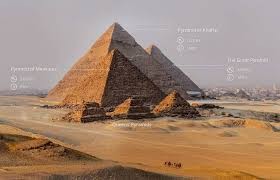
Landmark: Pyramids of Giza